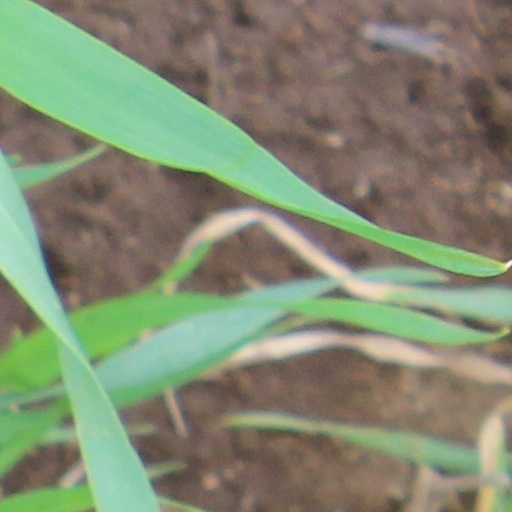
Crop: wheat